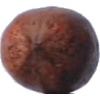
Label: nut_pecan